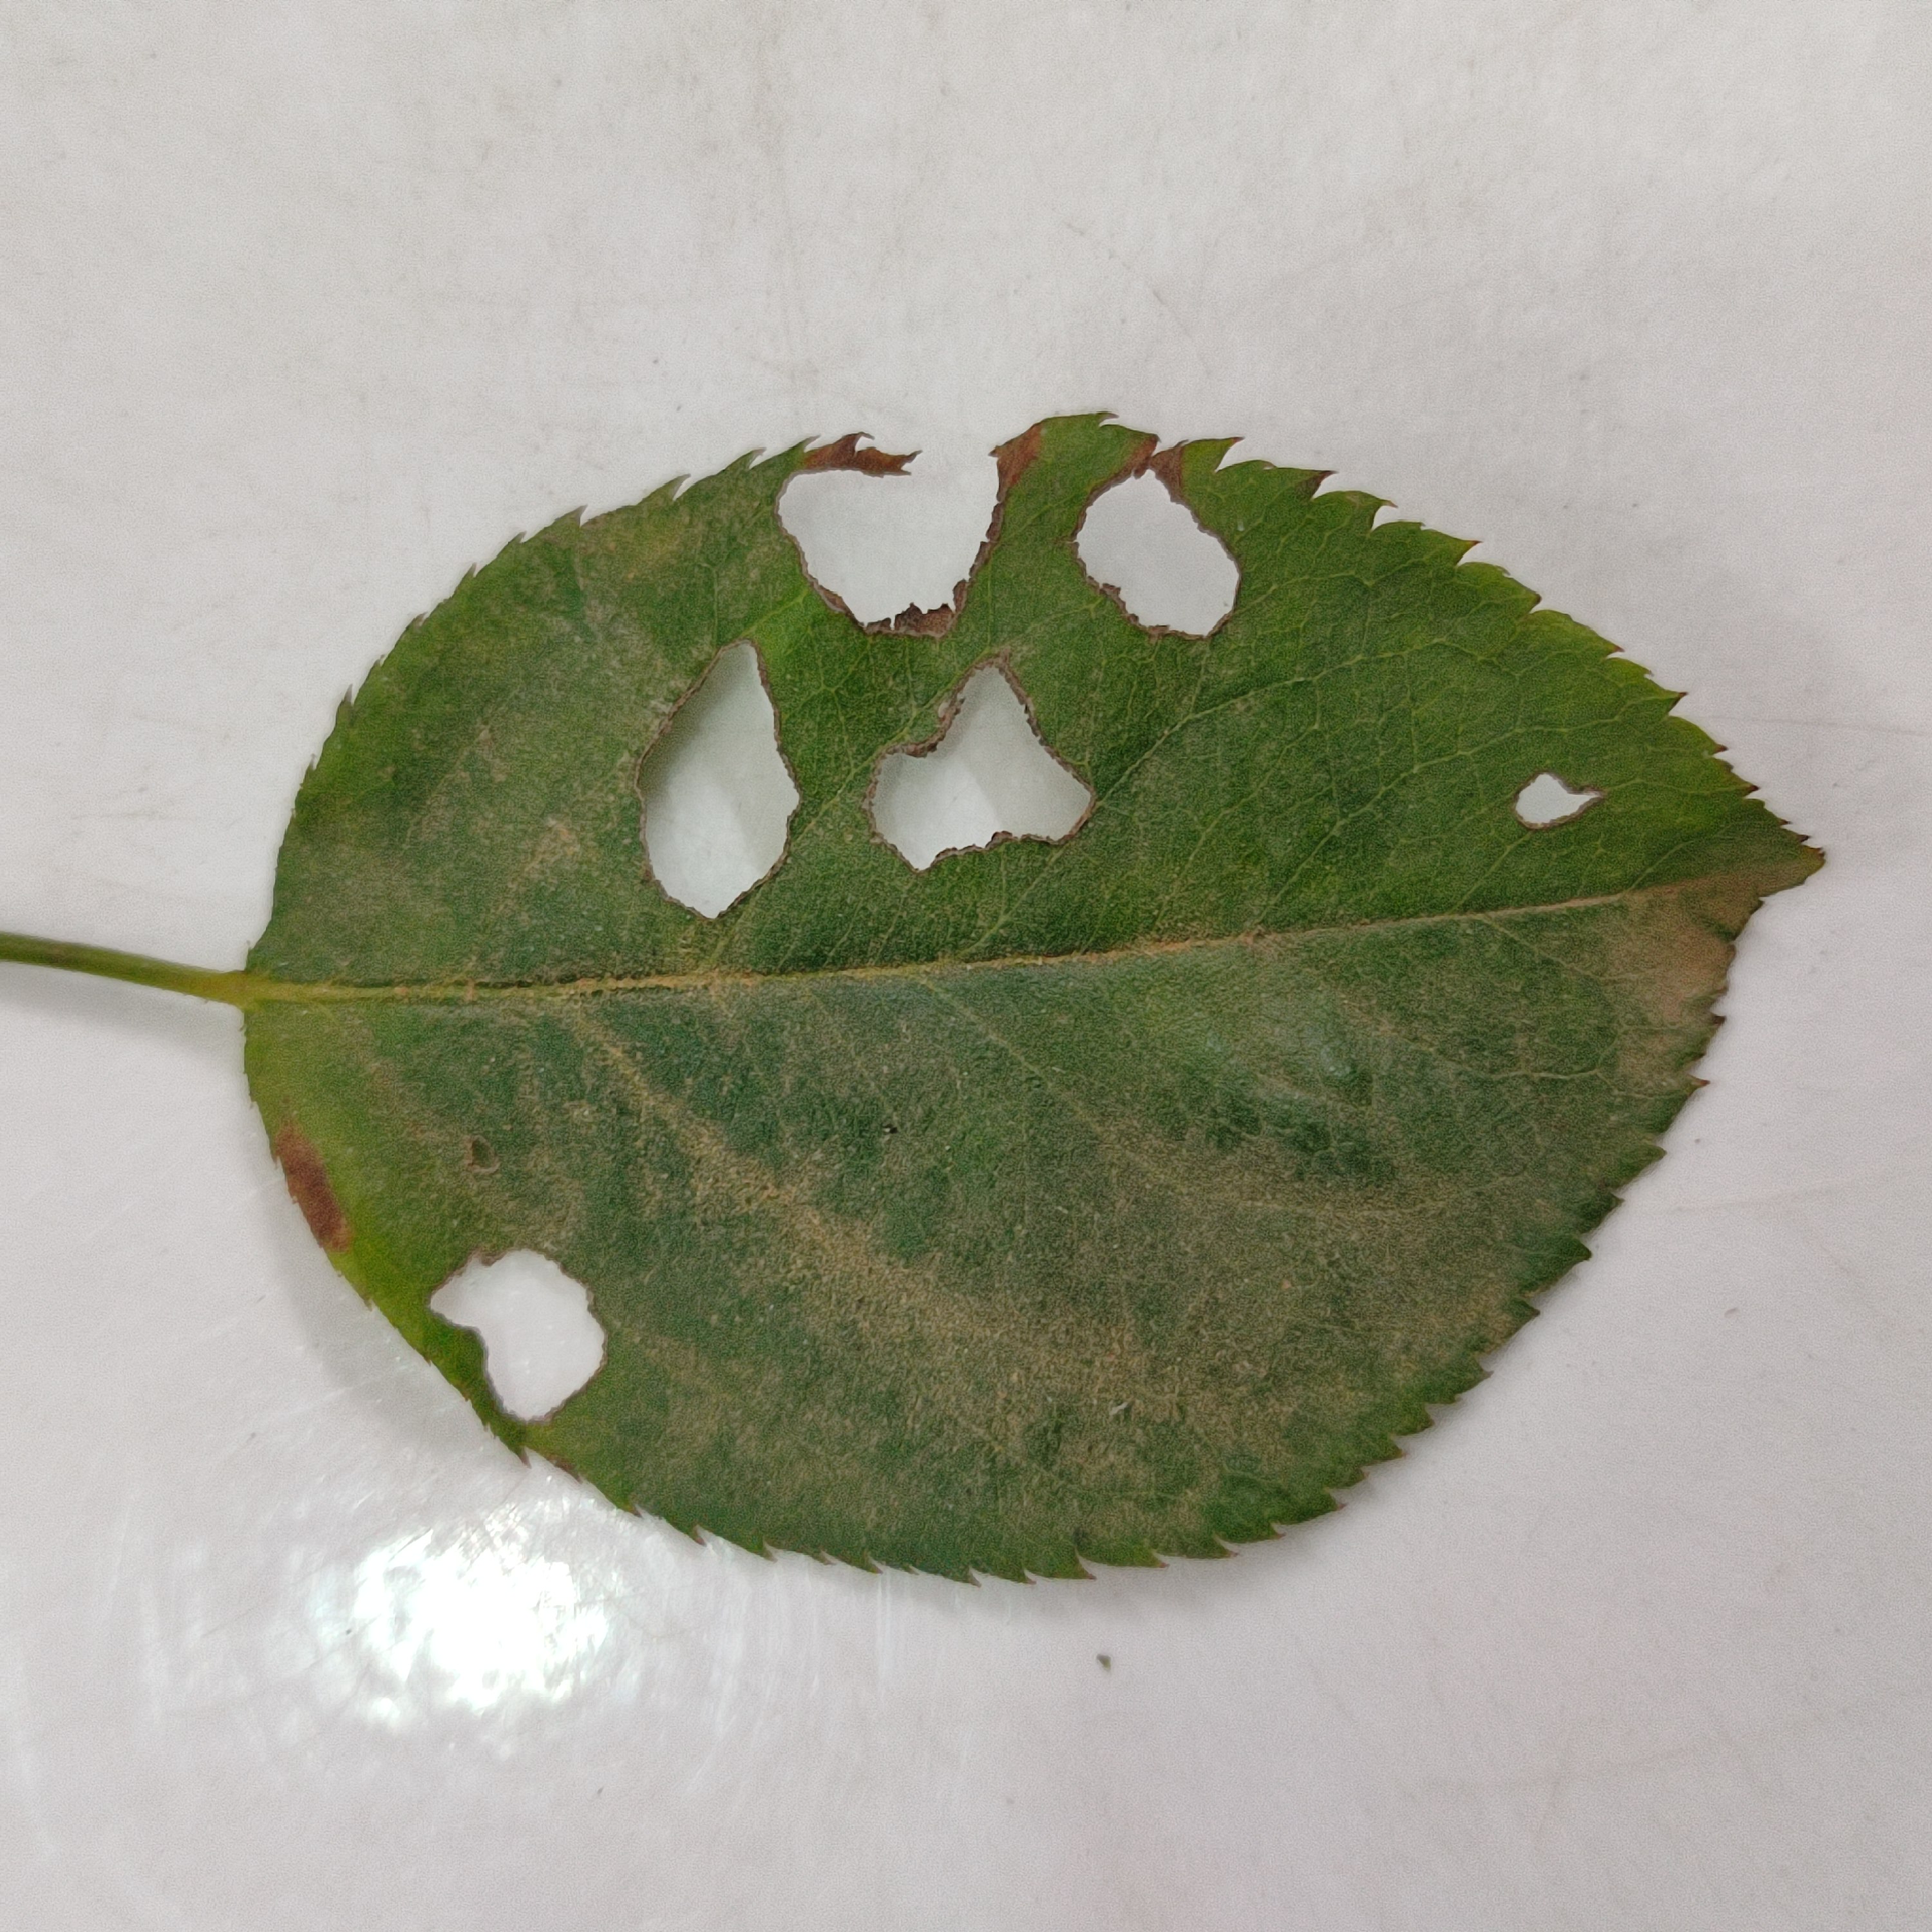
Label: Insect Hole